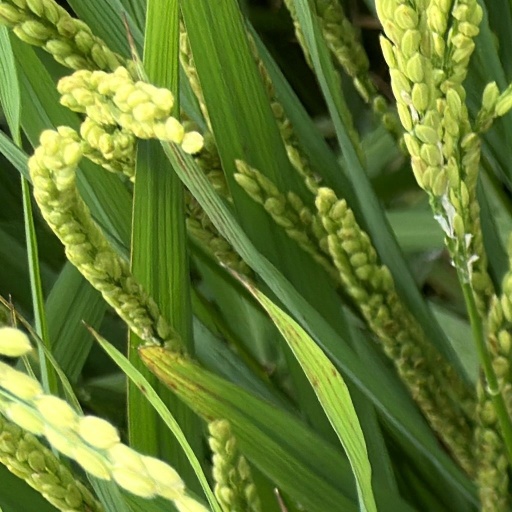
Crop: rice